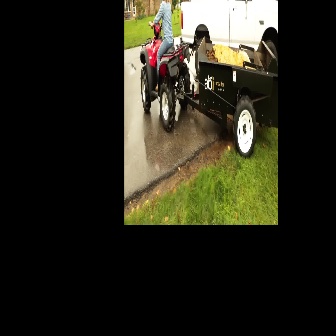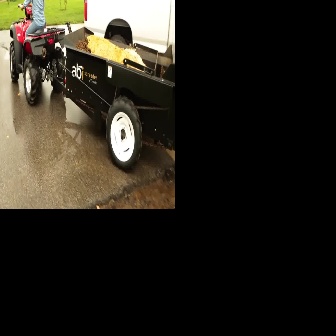
  Please identify the target specified by the bounding box [139,20,278,158] in the first image and locate it in the second image. Return the coordinates in [x_min,y_min,x_max,y_max] format.
Answer: [8,3,174,169]